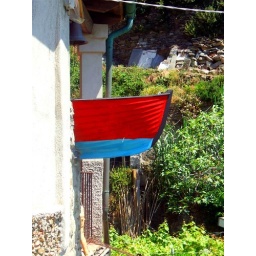
A boat in the wall